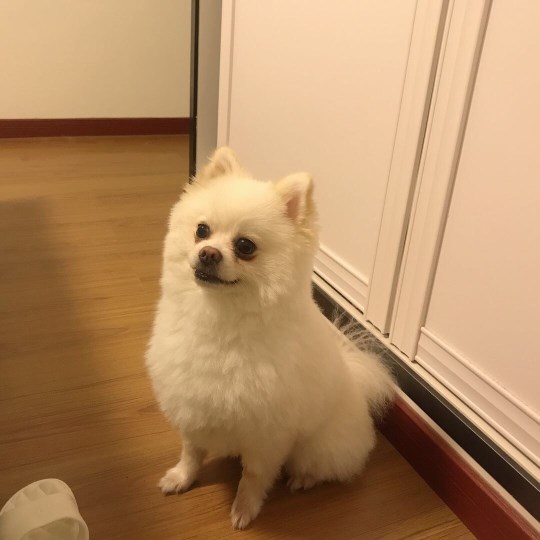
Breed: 1936-n000005-Pomeranian